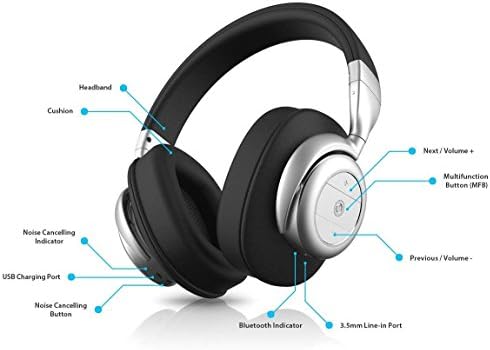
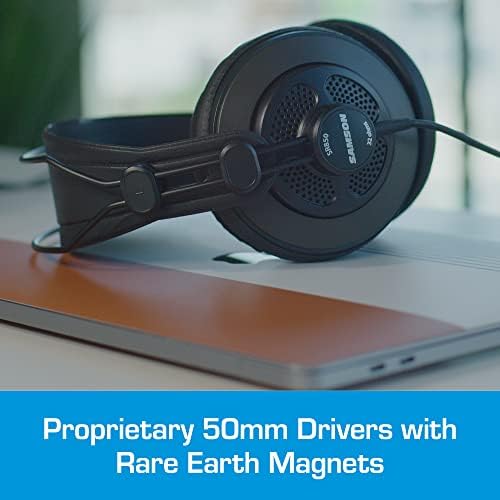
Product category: headphones
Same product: no